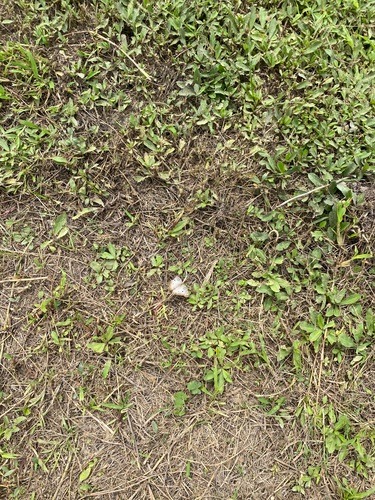
Scientific name: Anartia jatrophae
Common name: White peacock
Family: Nymphalidae
Order: Lepidoptera
Pollinator type: Primary pollinator
Habitat: Gardens, parks, and open areas
Geographic range: Southern United States to Argentina
Conservation status: Least Concern